Clarendon (typeface)

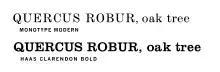
Monotype Modern, a nineteenth-century text face, next to Haas Clarendon Bold, a display face. Both fonts show classic nineteenth-century design features, for instance on the 'Q', 'R', 'r', 'a' and 'c'. However, the Clarendon is much wider with a higher x-height, and contrast between thick and thin strokes has been reduced.

Besley's original Clarendon design was quite compressed, unlike most later 'Clarendons' intended for display setting, which are often quite wide. One of the original target markets for Besley's Clarendon design was to act as a bold face within body text, providing a stronger emphasis than the italic type that had been used for centuries for this purpose, and in this it matches the quite condensed body text faces of the period. (The modern system of issuing typefaces in families with a companion bold of matched design did not develop until the twentieth century.) Slab serifs had already begun to be used for bold type by the 1840s, but they were often quite lumpy in design and quite poorly matched to the body text face they were intended to complement. Mosley has written that "the Clarendon type of the Besley foundry is indeed the first type actually designed as a 'related bold' – that is, made to harmonize in design and align with the roman types [regular weight typefaces] it was set with...Before the launch of Clarendon type printers picked out words in slab-serifs or any other heavy type." However, because of the Clarendon design's strong reputation for quality, it was rapidly copied. Historian Nicolete Gray considered the earlier "Ionic" face from the Caslon Foundry in the same style more effective than Besley's: "[Besley's] became the normal, but it was certainly not the first…in 1842 Caslon have an upper and in 1843 a lower case with the characteristics fully developed, but of a normal width…Besley's [more compressed] Clarendon is much less pleasing, it has lost emphasis and confidence, and gains only in plausibility."